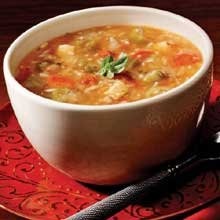
Item Name: Campbells Frozen Condensed Cajun Style Chicken Gumbo - 4 lb. tray, 3 per case
Bullet Point: Ships frozen, CANNOT be cancelled after being processed.
Product Description: Campbells Frozen Condensed Cajun Style Chicken Gumbo - 4 lb. tray, 3 per case Louisiana-style gumbo featuring a tantalizing mix of rice, tomatoes, okra, onions, celery, large chunks of chicken, green peppers and sausage in thick and spicy chicken broth. Make it Mardi Gras every day with this Cajun favorite. This soup is part of our Global Collection. Campbells Soups are made from the finest ingredients, for the real food taste that distinguishes a great bowl of soup.
Value: 3.0
Unit: Count

Price: 111.09